Governor of Kırklareli

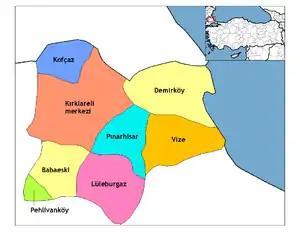
Map of the Province of Kırklareli, showing the provincial districts.

The governor of Kırklareli (Turkish: "Kırklareli Valiliği") is the civil service official responsible for both national government and state affairs in the Province of Kırklareli. Similar to the governorsof the 80 other provinces of Turkey, the governor of Kırklareli is appointed by the government of Turkey and is responsible for the implementation of government legislation within Kırklareli. The governor is also the most senior commander of both the Kırklareli provincial police force and the Kırklareli Gendarmerie.